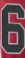
Number: 6